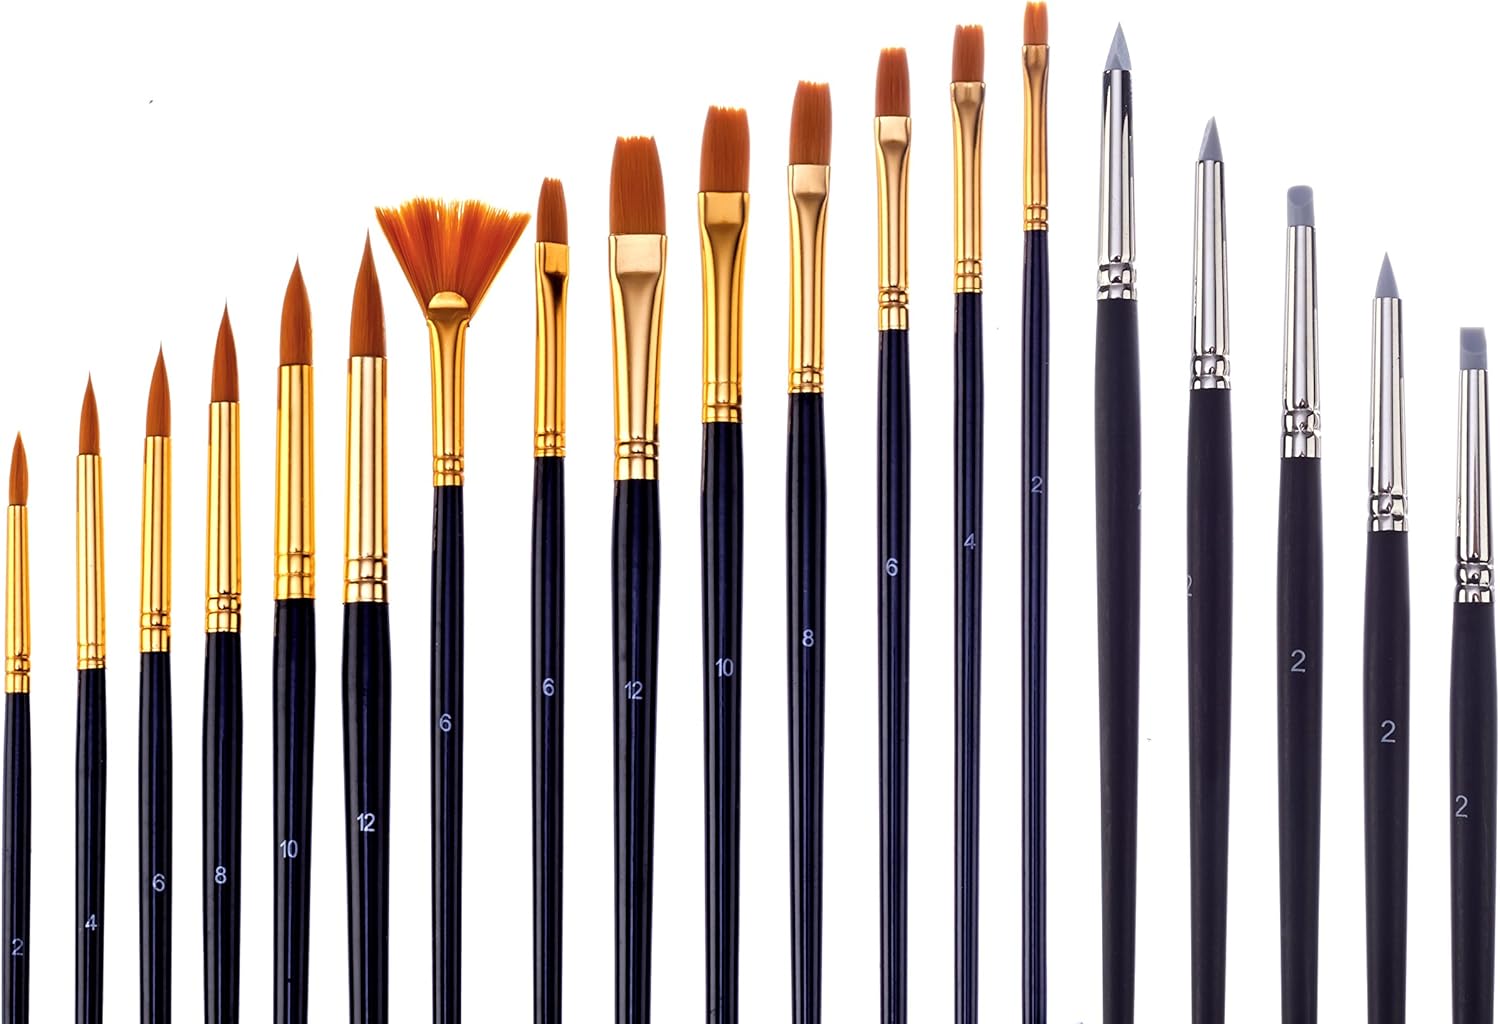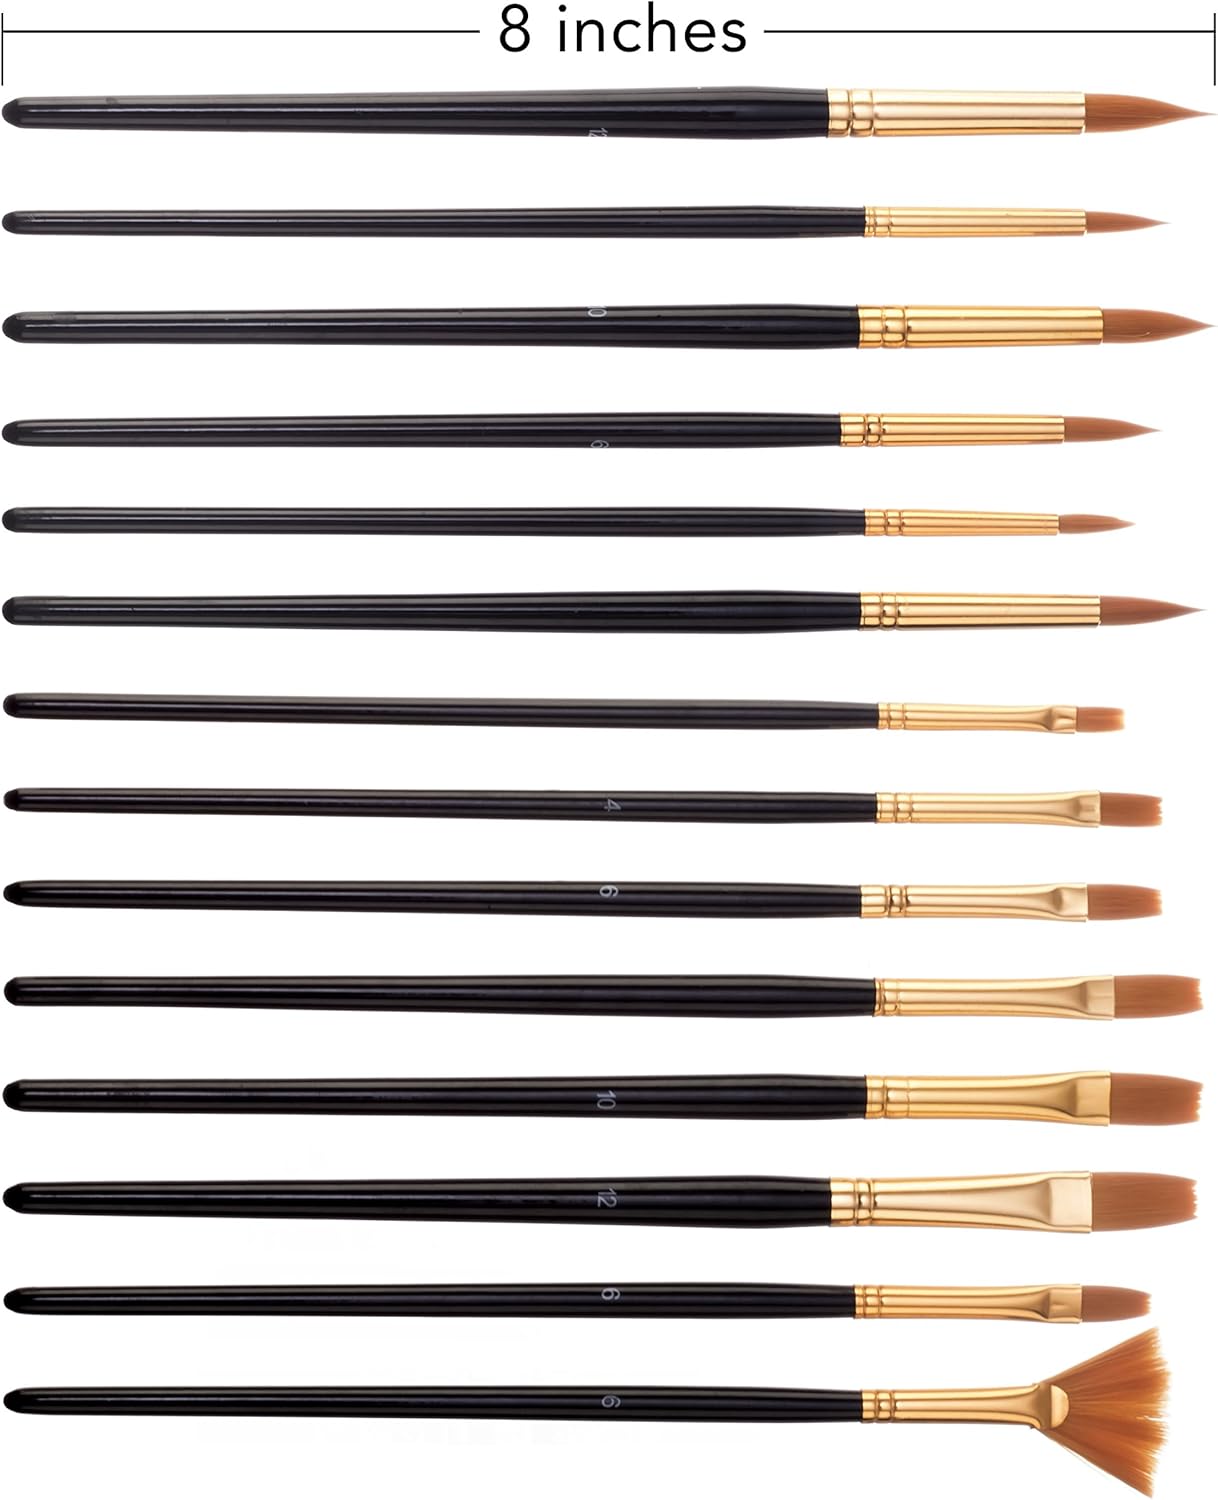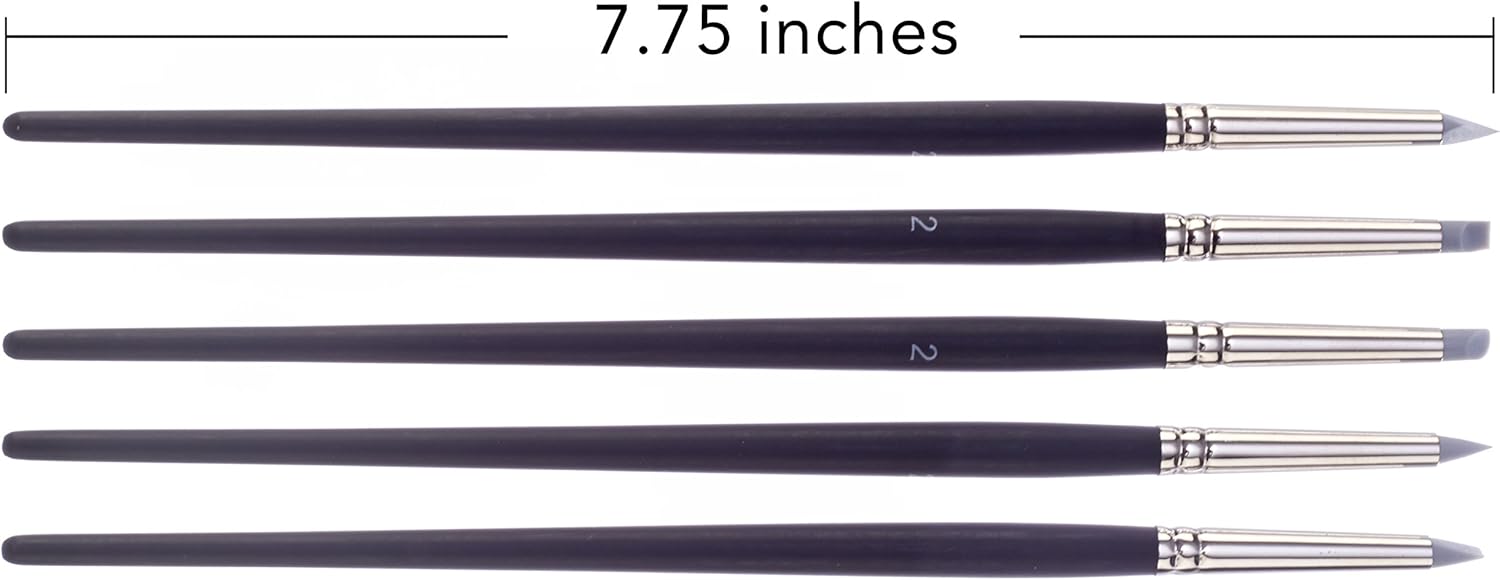
Jerry Q Art 19 Pcs Brush and Color Shaper Set. 14 Golden Nylon Round, Flat, Fan, Filbert Brushes and 5 Silicon Color Shapers. Multimedia Set JQ219
Category: Amazon Home
This Jerry Q Art Brush And Color Shaper Set comes with 14 brushes in ROUND, FLAT, FILBERT and FAN, also 5 Color Shapers in a single pack. Good quality Golden Taklon Brushes and Silicon Head Shapers ideal for Watercolor, Acrylic, Oil and Tempera, Suitable for Canvas, Paper, Wood, Ceramic, And Various Surfaces. Value Pack with 19 assorted brushes and Shapers, if you misplace one, there are a bunch more. This set is ideal for beginners, students and hobbyists. Beautiful short and smooth handles for an elegant and controlled painting. We created a product quality that is superb for a gift to an artist or hobbyist. Get this set for your own painting hobbies or as a gift, either or, you will be satisfied by its value. Explore your painting techniques, express art, and be creative. To better protect your brushes, keep them immersed in water when not in use. Do not allow paint to harden in brush, rinse out color thoroughly in warm water and reshape. ENJOY!!! ***CAREFULLY SOURCED QUALITY RAW MATERIAL*** ***ENJOY PAINTING AND BE WORRY FREE OF SHEDDING OR WIGGLING FERRULES*** ***BRUSHES AND COLOR SHAPERS ALL MIXED IN ONE SET FOR ALL YOUR PAINTING NEEDS*** ***ENJOY AS AN ARTIST OR GIVE THIS VALUE PACK AS A GIFT TO AN ARTIST FRIEND, HE/SHE WILL LOVE IT*** *** BUY WITH CONFIDENCE, WE CARE ABOUT YOUR SATISFACTION. IF YOU DO NOT LIKE IT, CONTACT US WITHIN 30 DAYS AND WE WILL REFUND YOU HASSLE FREE AND COST FREE***
Features: Superior Quality Golden Synthetic Hair Brushes, No Shedding. Strong Golden Ferrules Providing No Wiggling While Painting. Short Black Wooden Handles. | High Quality Grey Silicon Head Shapers With Strong Silver Ferrules And Black Short Handles. Strong Silicon Head And Ferrule Providing Well Controlled Strokes While Painting | Perfect For Watercolor, Acrylics, Oil, Gouache And All Media. Suited For Canvas, Paper, Wood And Various Surfaces | Ideal For Beginners, Artists, Students and Hobbyist Of Any Age And Level | Contents: Brushes in Round #2,4,6,8,10,12. Flat #2,4,6,8,10,12. Filbert #6, Fan #6. Color Shapers Size #2 in Cup Round, Cup Chisel, Taper Point, Flat Chisel and Angle Chisel.